Burning of Wildgoose Lodge

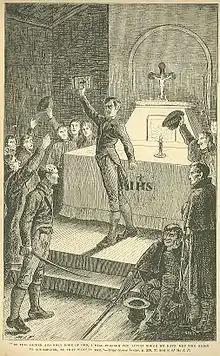
1881 illustration from Carleton's account, intent on demonising the perpetrators.

The Burning of Wildgoose Lodge was an arson and murder attack on Wildgoose Lodge, County Louth, Ireland, on the night of 29–30 October 1816, in which eight occupants were killed, including an infant aged five months. The house was near the County Monaghan border, in the townland of Reaghstown, civil parish of Philipstown, barony of Ardee. Eighteen men were executed for the crime, many of them innocent. The event inspired an 1830 short story by William Carleton (1794–1869) and the circumstances have been the subject of historical and political debate.